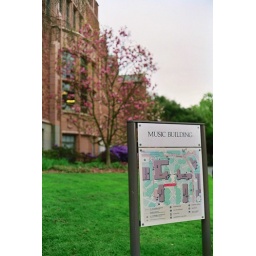
Between the tulip trees and the purple flowers by the window, this corner of the quad was almost as impressive as the cherry trees.